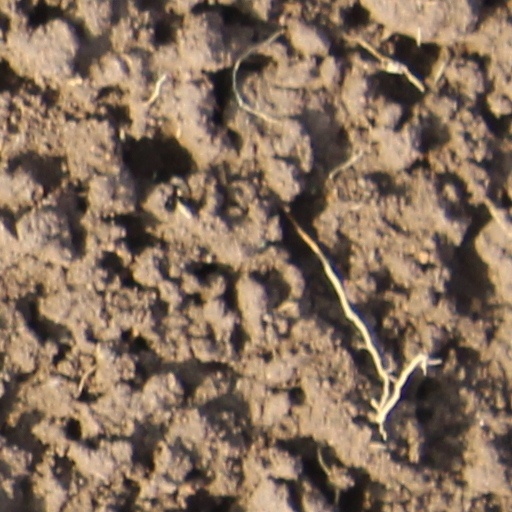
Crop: wheat